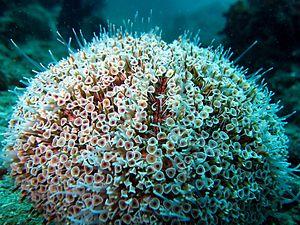
Le pédicellaire est un petit organe de défense présent chez de nombreux échinodermes, notamment sur le tégument de nombreuses étoiles de mer et oursins.
Les Toxopneustidae forment une famille d'oursins au sein de l'ordre des Temnopleuroida.
« Red sea urchin 'almost immortal' », BBC News, ‎ 24 novembre 2003
Les Temnopleuroida forment un ordre d'oursins.